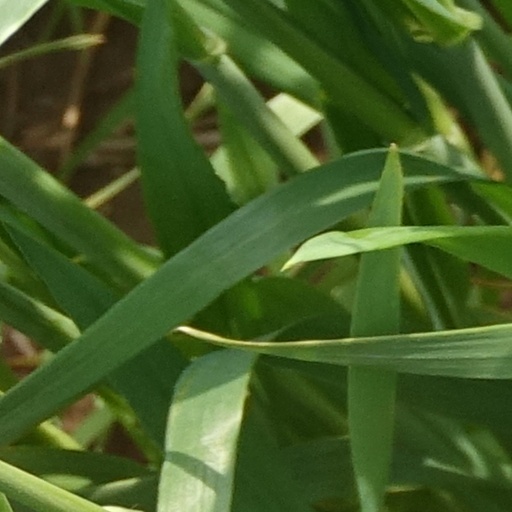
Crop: wheat